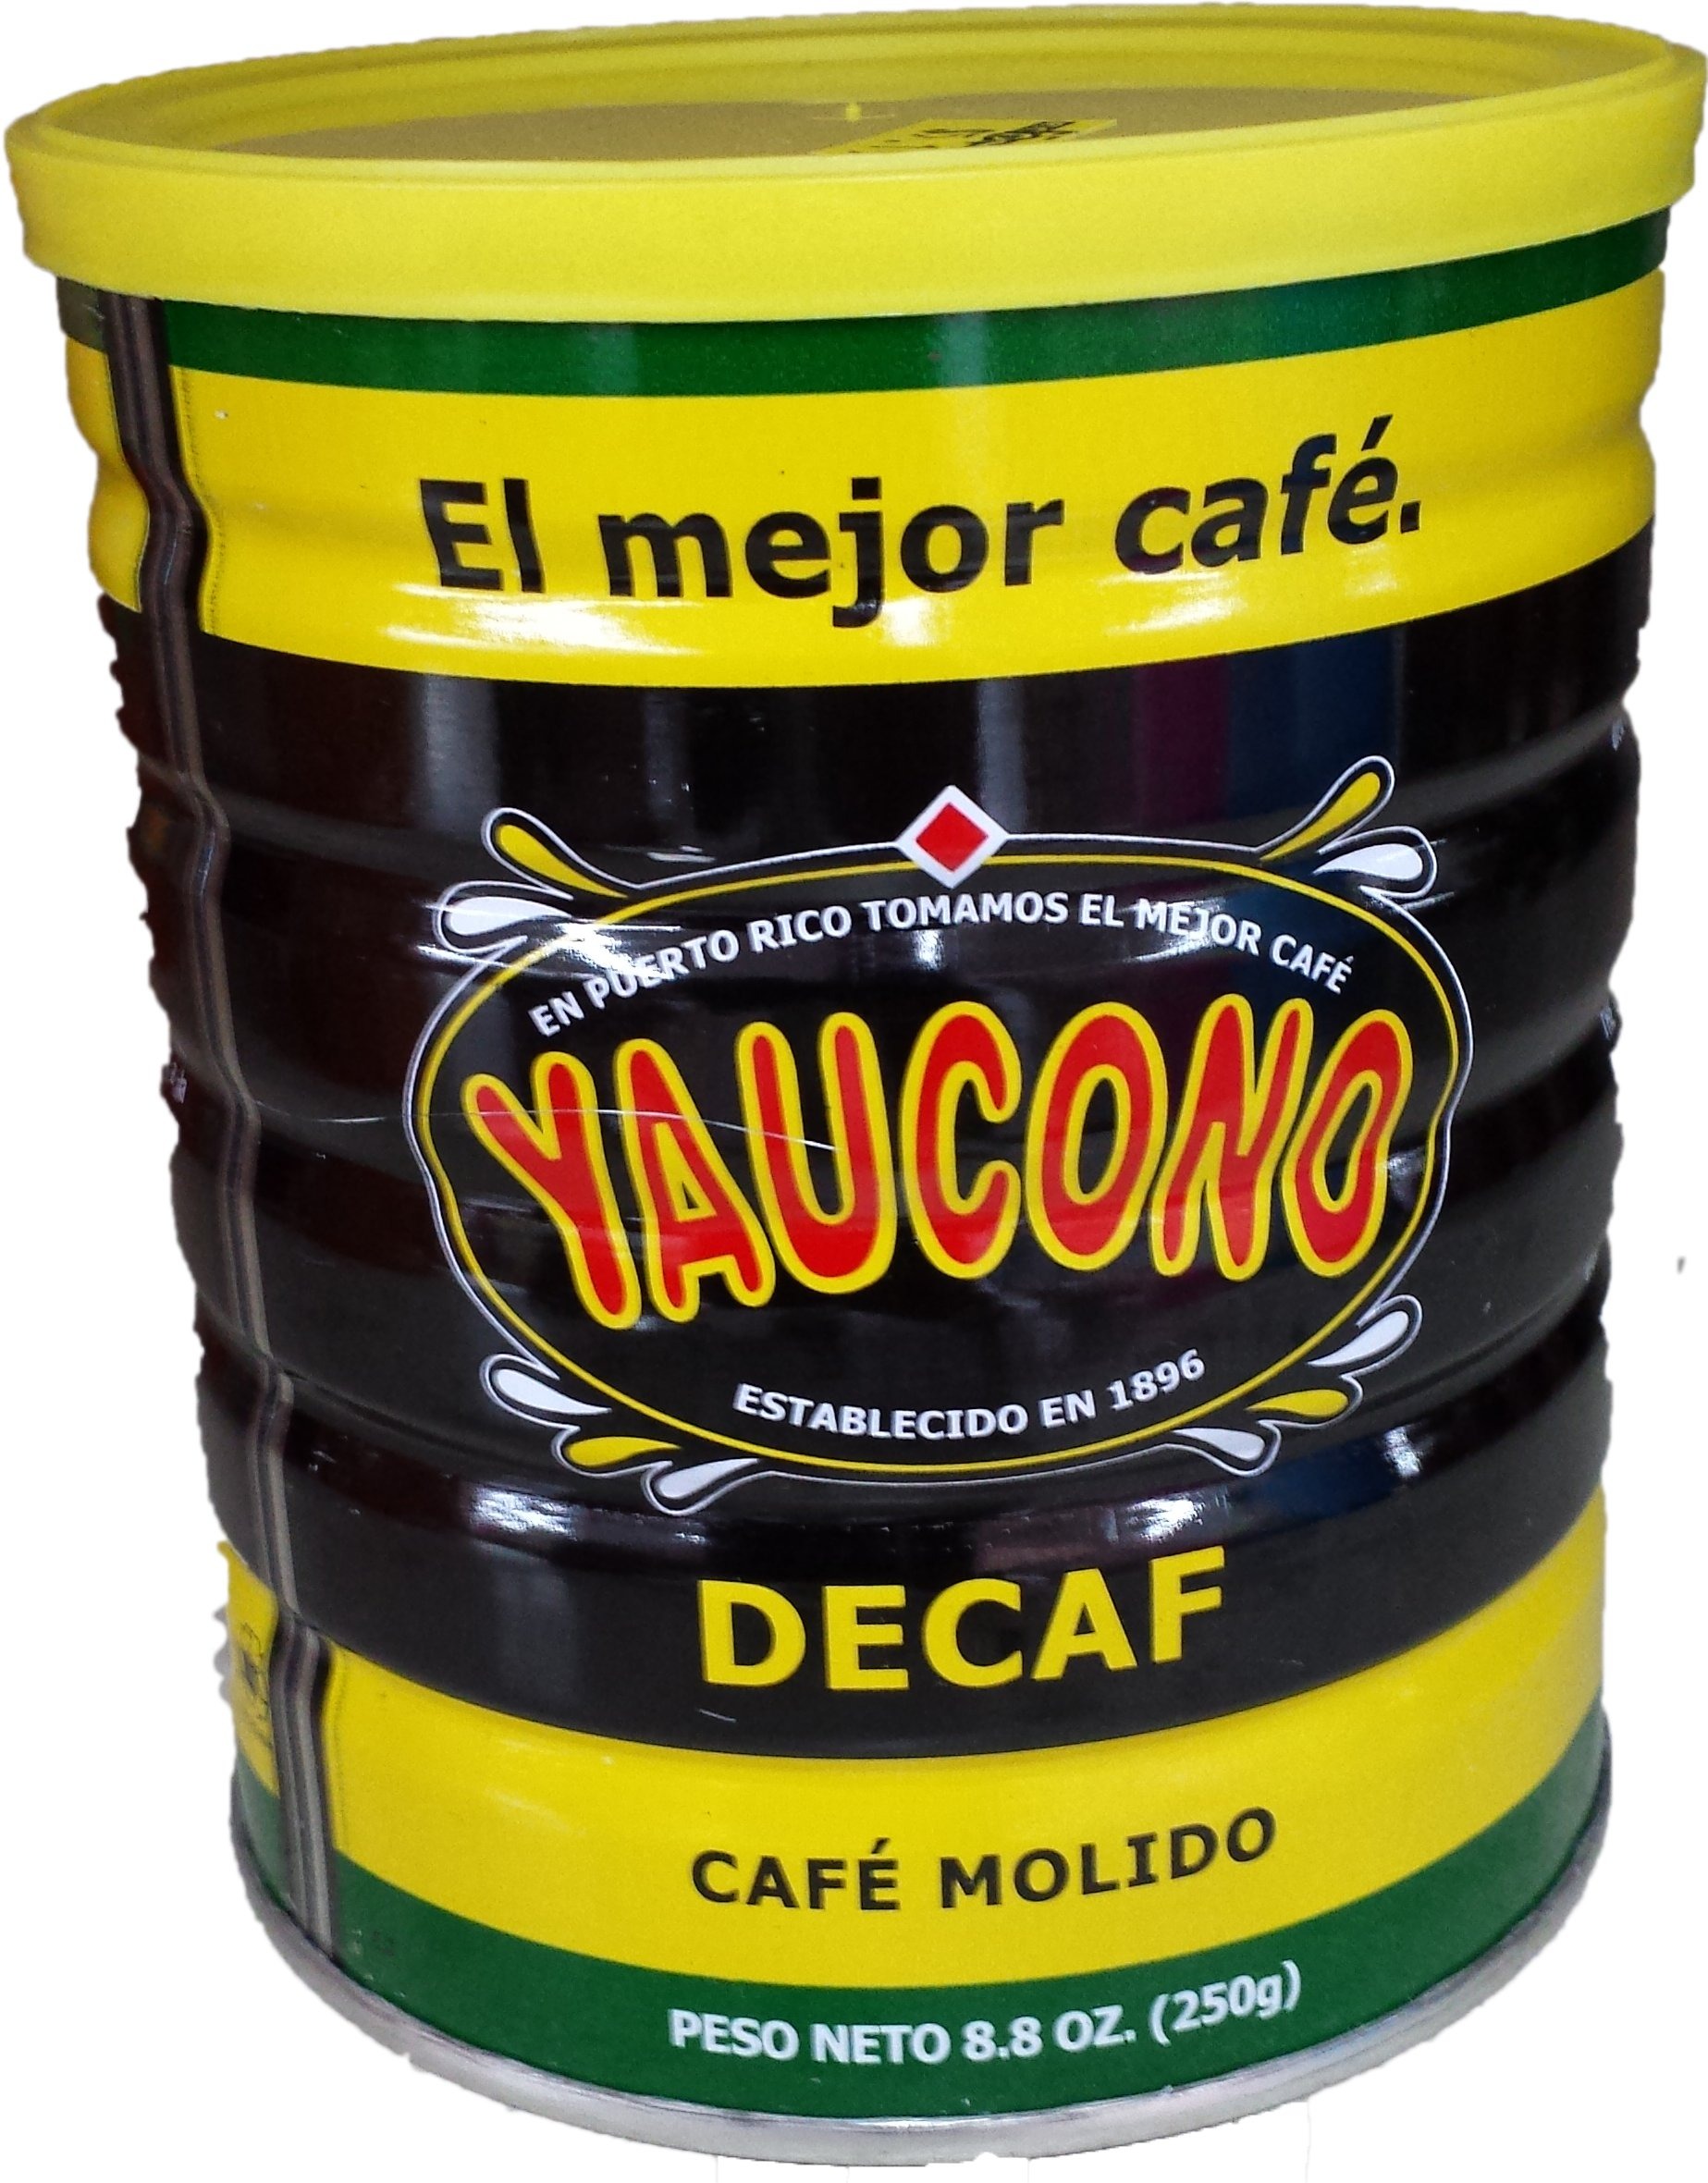
Item Name: Yaucono Decaf Ground Coffee, Arabica, Medium Roast, Cans 8.8 Ounce (Pack of 6)
Bullet Point 1: BUNDLE PACK - Six 8.8 oz can of Yaucono decaffeinated ground coffee
Bullet Point 2: TASTING PROFILE - Medium-tasting roast mixed with prime coffee, smooth and balanced, Arabica beans
Bullet Point 3: HIGH QUALITY - Hand picked beans toasted perfectly and processed to an ultra fine grind giving exquisite taste
Bullet Point 4: MADE IN PUERTO RICO - The number 1 coffee choice for most Puerto Rican households for decades
Bullet Point 5: OUR MOTTO - One taste and you will know, the best coffee is Yaucono
Product Description: Yaucono is an iconic brand which represents both our coffee culture and tradition. For decades it has been the number #1 coffee of choice for most Puerto Rican households. Smooth and balanced, Yaucono's hand picked beans are toasted to a perfect roast and processed to an ultra fine grind resulting in its exquisite taste. One taste and you will know, the best coffee is Yaucono! Tasting profile: It has the perfect medium-tasting roast mixed with prime coffee. Balanced flavors; smooth and balanced. Its careful preparation and taste has made it the favorite for generations. Available in regular, decaf, instant and espresso.
Value: 52.8
Unit: Ounce

Price: 29.92